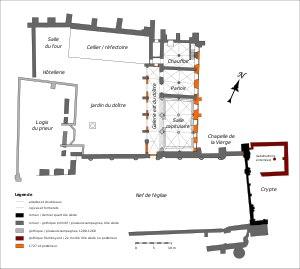
L'ancien prieuré Saint-Arnoul est situé dans la commune de Crépy-en-Valois, dans l'Oise. Il est issu de la réforme d'une abbaye bénédictine fondée par le comte Gautier II le Blanc en 1008, qui se substitua elle-même à un chapitre de chanoines installé vers 935 / 943 par le comte Raoul II de Valois. En 1076, le comte Simon de Valois effectue un pèlerinage à Rome, et le pape Grégoire VII lui présente Hugues de Cluny. Raoul et Hugues se lient d'amitié pendant leur voyage de retour vers la France, et Hugues décide de donner l'abbaye à l'ordre de Cluny. Hugues reste à Crépy le temps de mettre en place la réforme, et doit lutter contre la résistance des moines, mais le prieuré finit par connaître un développement très favorable grâce à de nombreuses donations jusqu'au début du XIIIᵉ siècle. Il bénéficie de l'exemption, relève directement de l'abbaye-mère de Cluny, et occupe l'un des premiers rangs dans la hiérarchie de l'ordre. Le nombre de vingt-huit moines prévu par la charte de fondation est même dépassé au premier tiers du XIVᵉ siècle. La prospérité du monastère est mise à mal par la guerre de Cent Ans, et le chœur de l'église est incendié par les Anglais vers 1431.